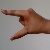
The image shows a hand gesture representing the letter 'Z' in Indian Sign Language.